Kawasaki Ninja 600R

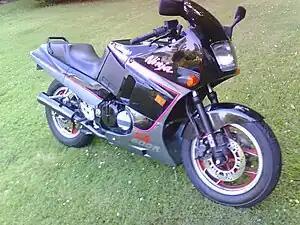
1992 Kawasaki GPX 600R

The Kawasaki Ninja 600R (North America) or GPZ 600R ( Europe 1985–90) and GPX 600R (Europe 1988–97) is a sport bike motorcycle made by Kawasaki ZX600 line of motorcycles sold in North America.